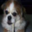
Label: dog